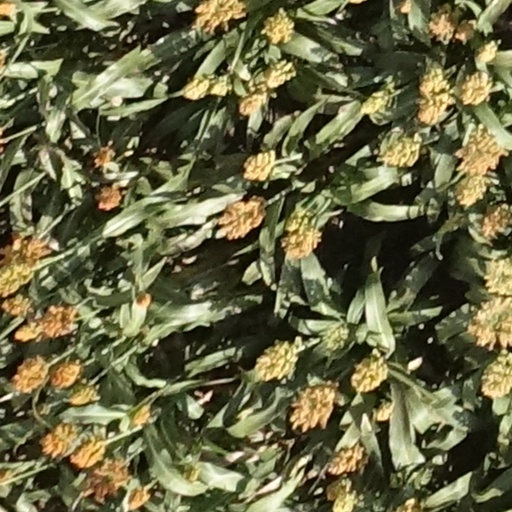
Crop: sorghum